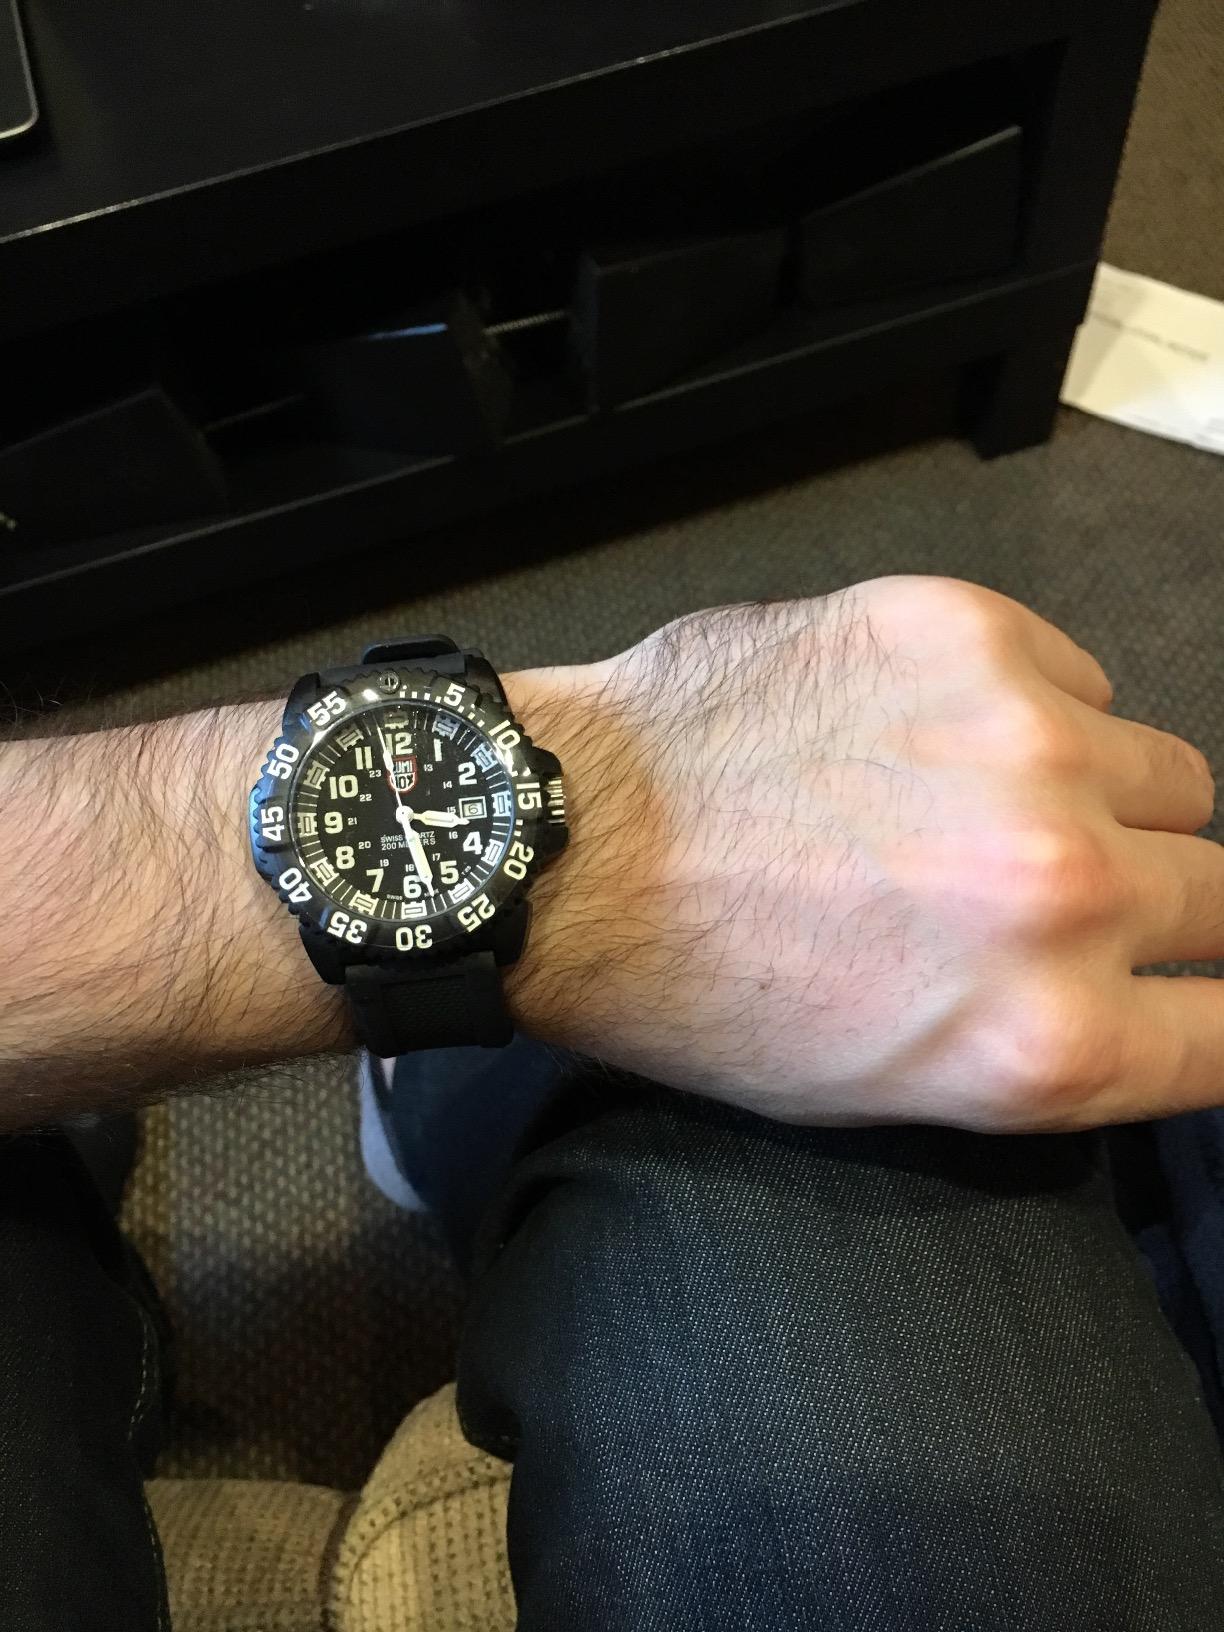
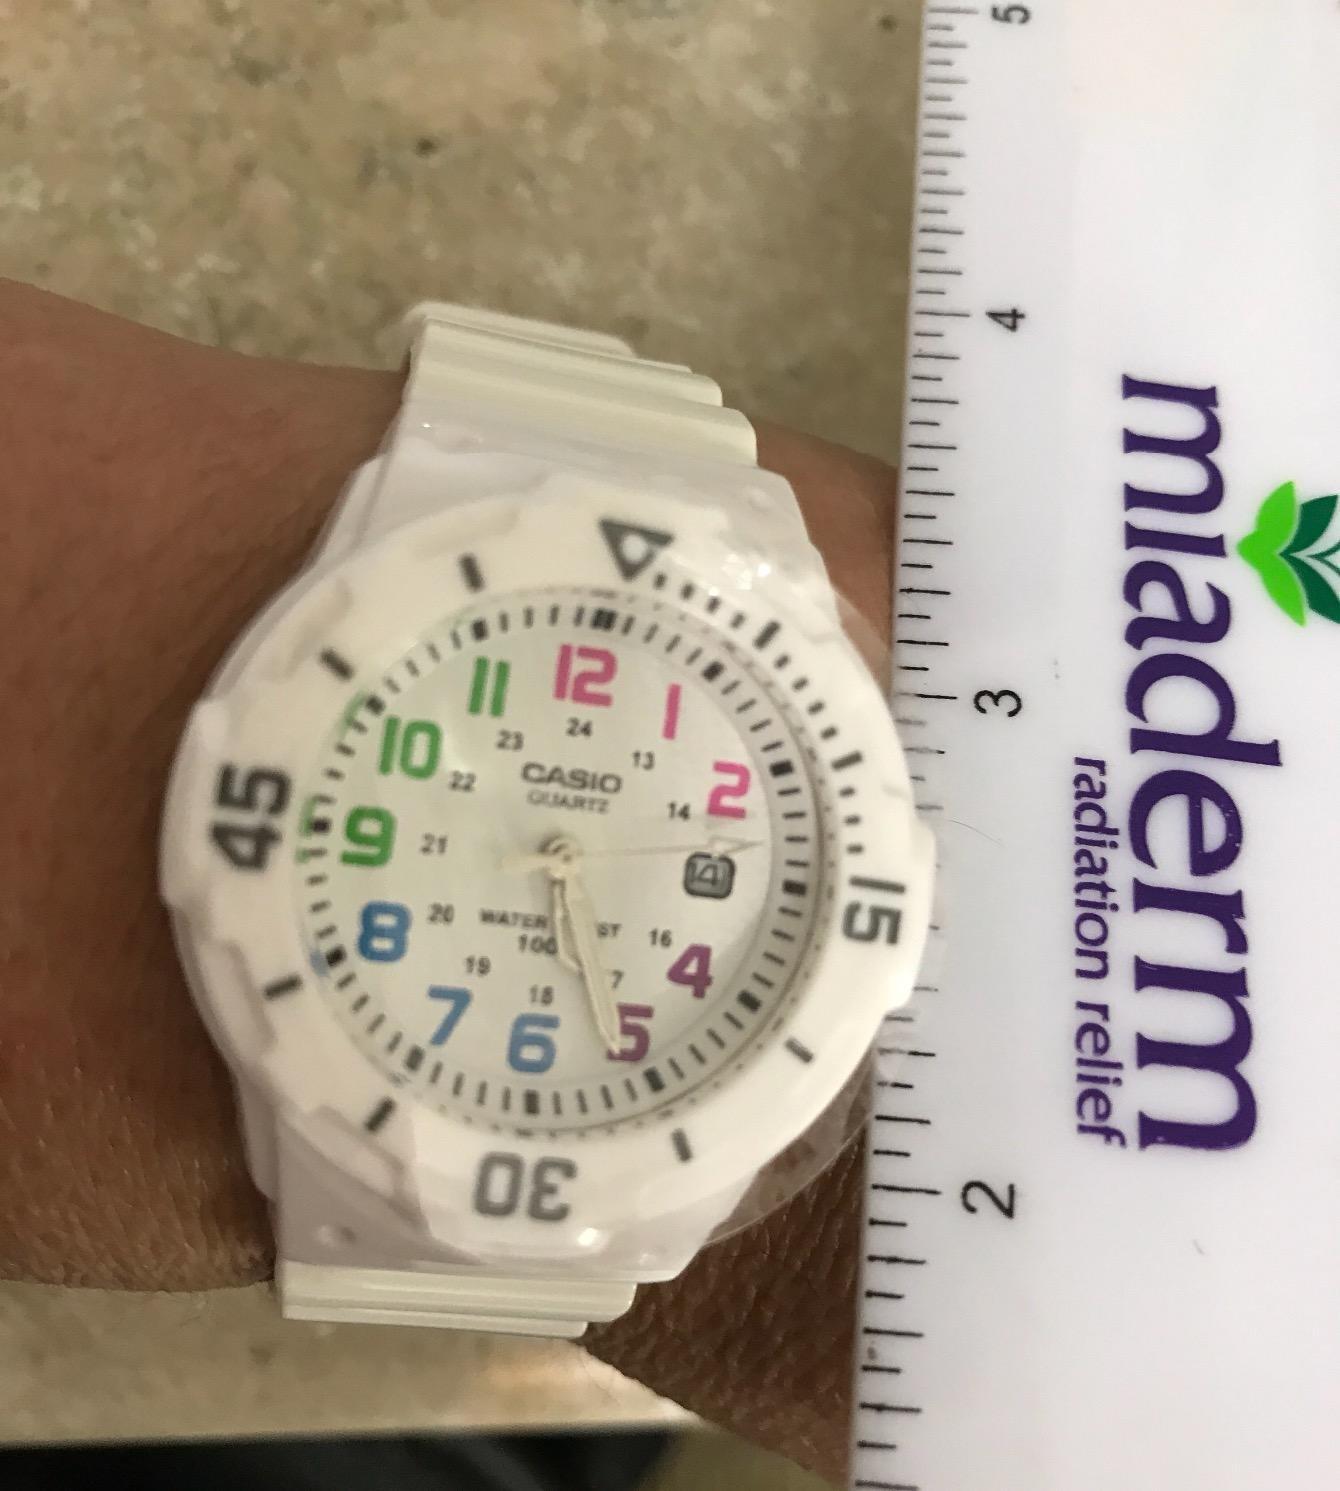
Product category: accessories_watch
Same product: no